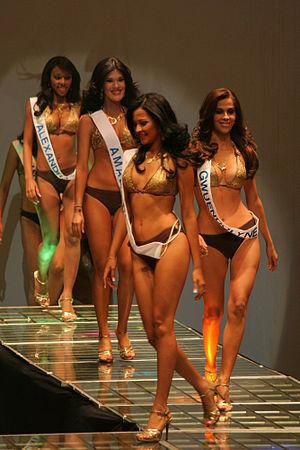
Miss Nicaragua 2008, 26ᵉ élection de Miss Nicaragua, s'est déroulée le 23 février 2008 au Théâtre national Rubén Dario de Managua. La gagnante, Thelma Rodríguez, succède à Xiomara Blandino, Miss Nicaragua 2007.